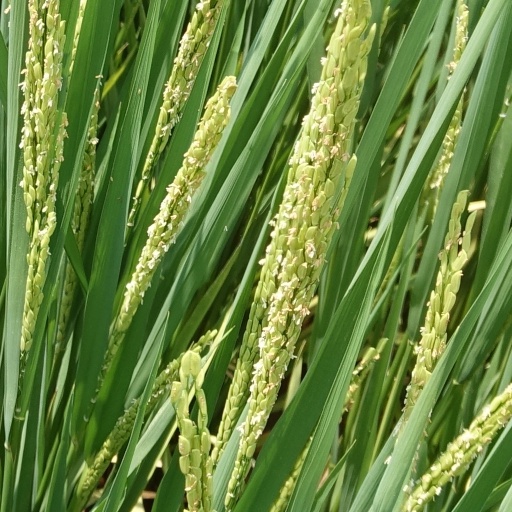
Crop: rice